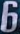
Number: 6